The Woman from Monte Carlo

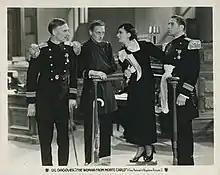

The Woman from Monte Carlo is an American pre-Code film produced by Warner Bros. subsidiary First National Pictures (with the Vitaphone logo) in 1931 and released on January 9, 1932. It was directed by Michael Curtiz and gave top billing to German star Lil Dagover in her sole Hollywood film. Leading men Walter Huston and Warren William were listed after the title in the manner of supporting players.